Bob Ehrlich

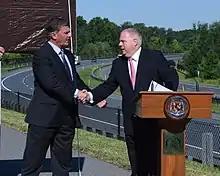
Ehrlich with Larry Hogan in 2017

As of December 2020, Ehrlich was working as senior counsel in the Washington office of King & Spalding, a major corporate law firm, on the governmental advocacy and public policy (lobbying) team.